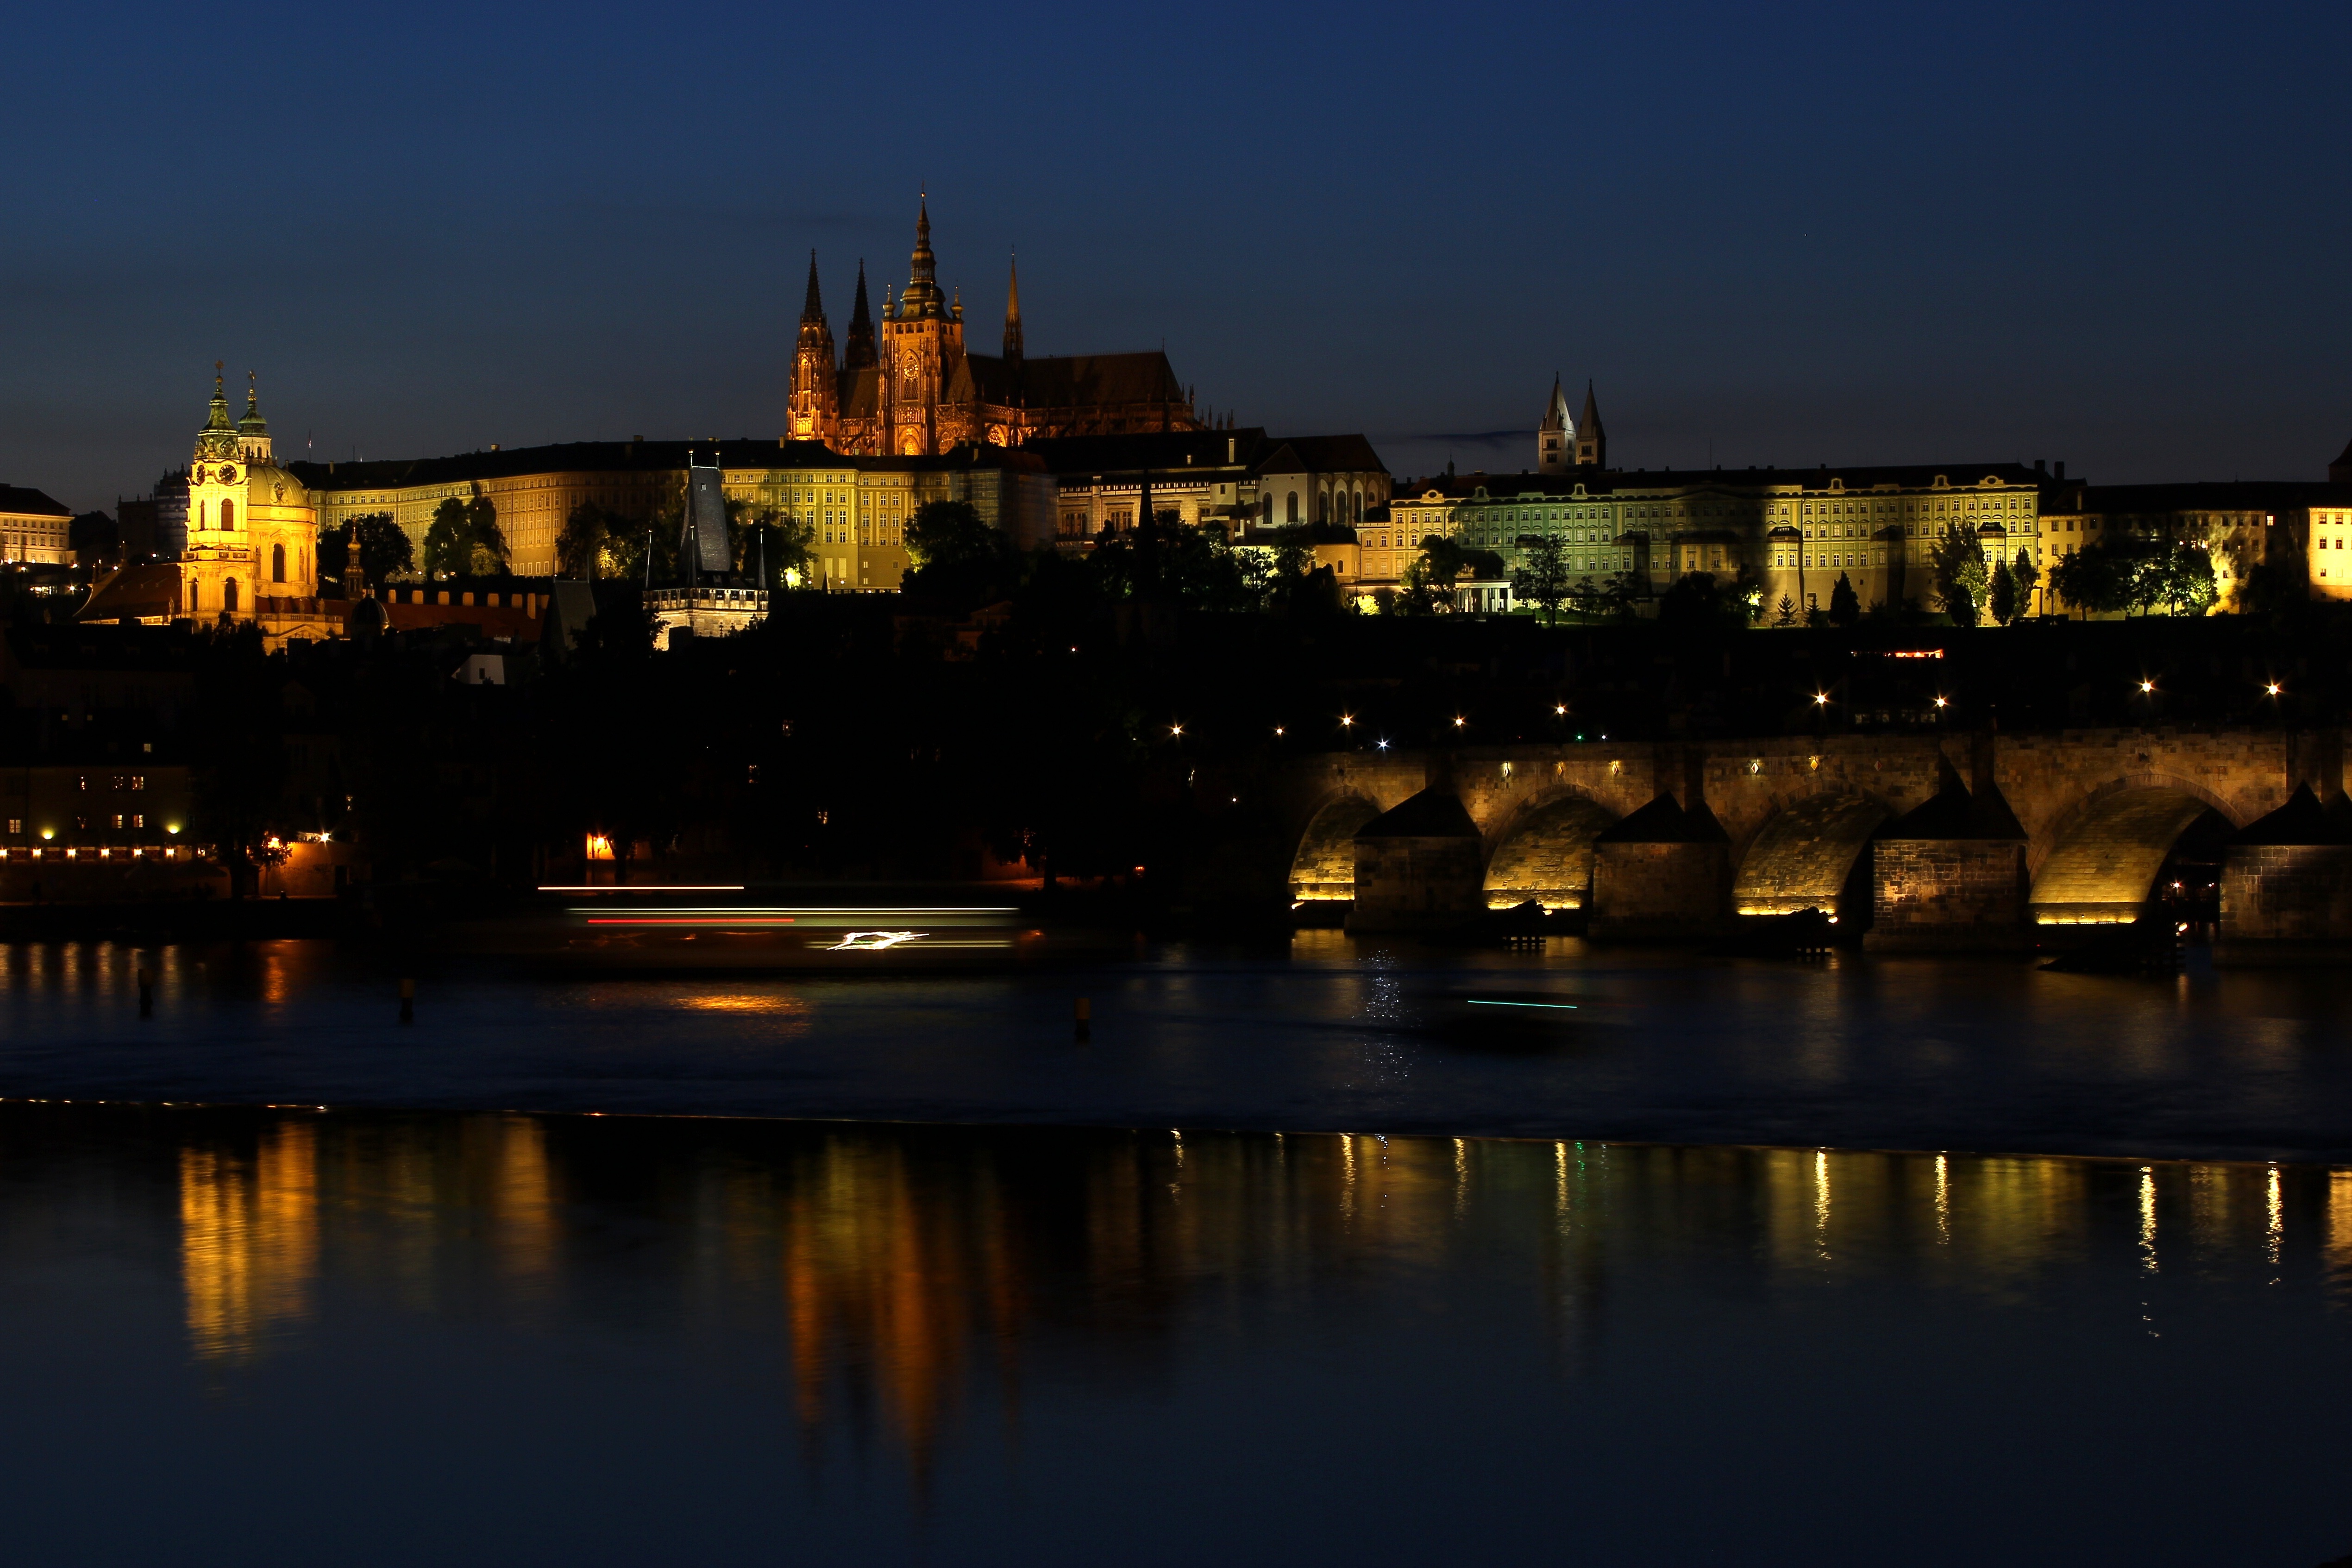
sunrise, sunset, bridge, skyline, night, morning, dawn, city, river, cityscape, dusk, evening, reflection, castle, prague